Taejo of Goryeo

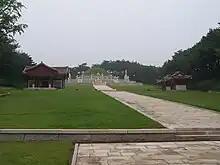
Tomb of Wang Kŏn

During the early Goryeo dynasty, the title of "t'aeja" was only a peerage title for sons of the king; a separate title existed for the heir apparent called the "chŏngyun".